Lisa Lu

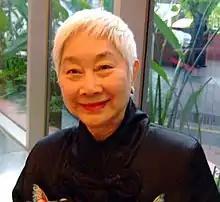
Lu in 2007

Lisa Lu Yan (born Lu Pingxiang; January 19, 1927) is a Chinese-American actress. She has worked extensively in Hong Kong, American, and mainland Chinese film and television since her debut in 1958. She won the Golden Horse Awards three times, twice for Best Leading Actress and once for Best Supporting Actress, in the 1970s. She is the only person who is a member of both the Hollywood Foreign Press Association and the Academy of Motion Picture Arts and Sciences.